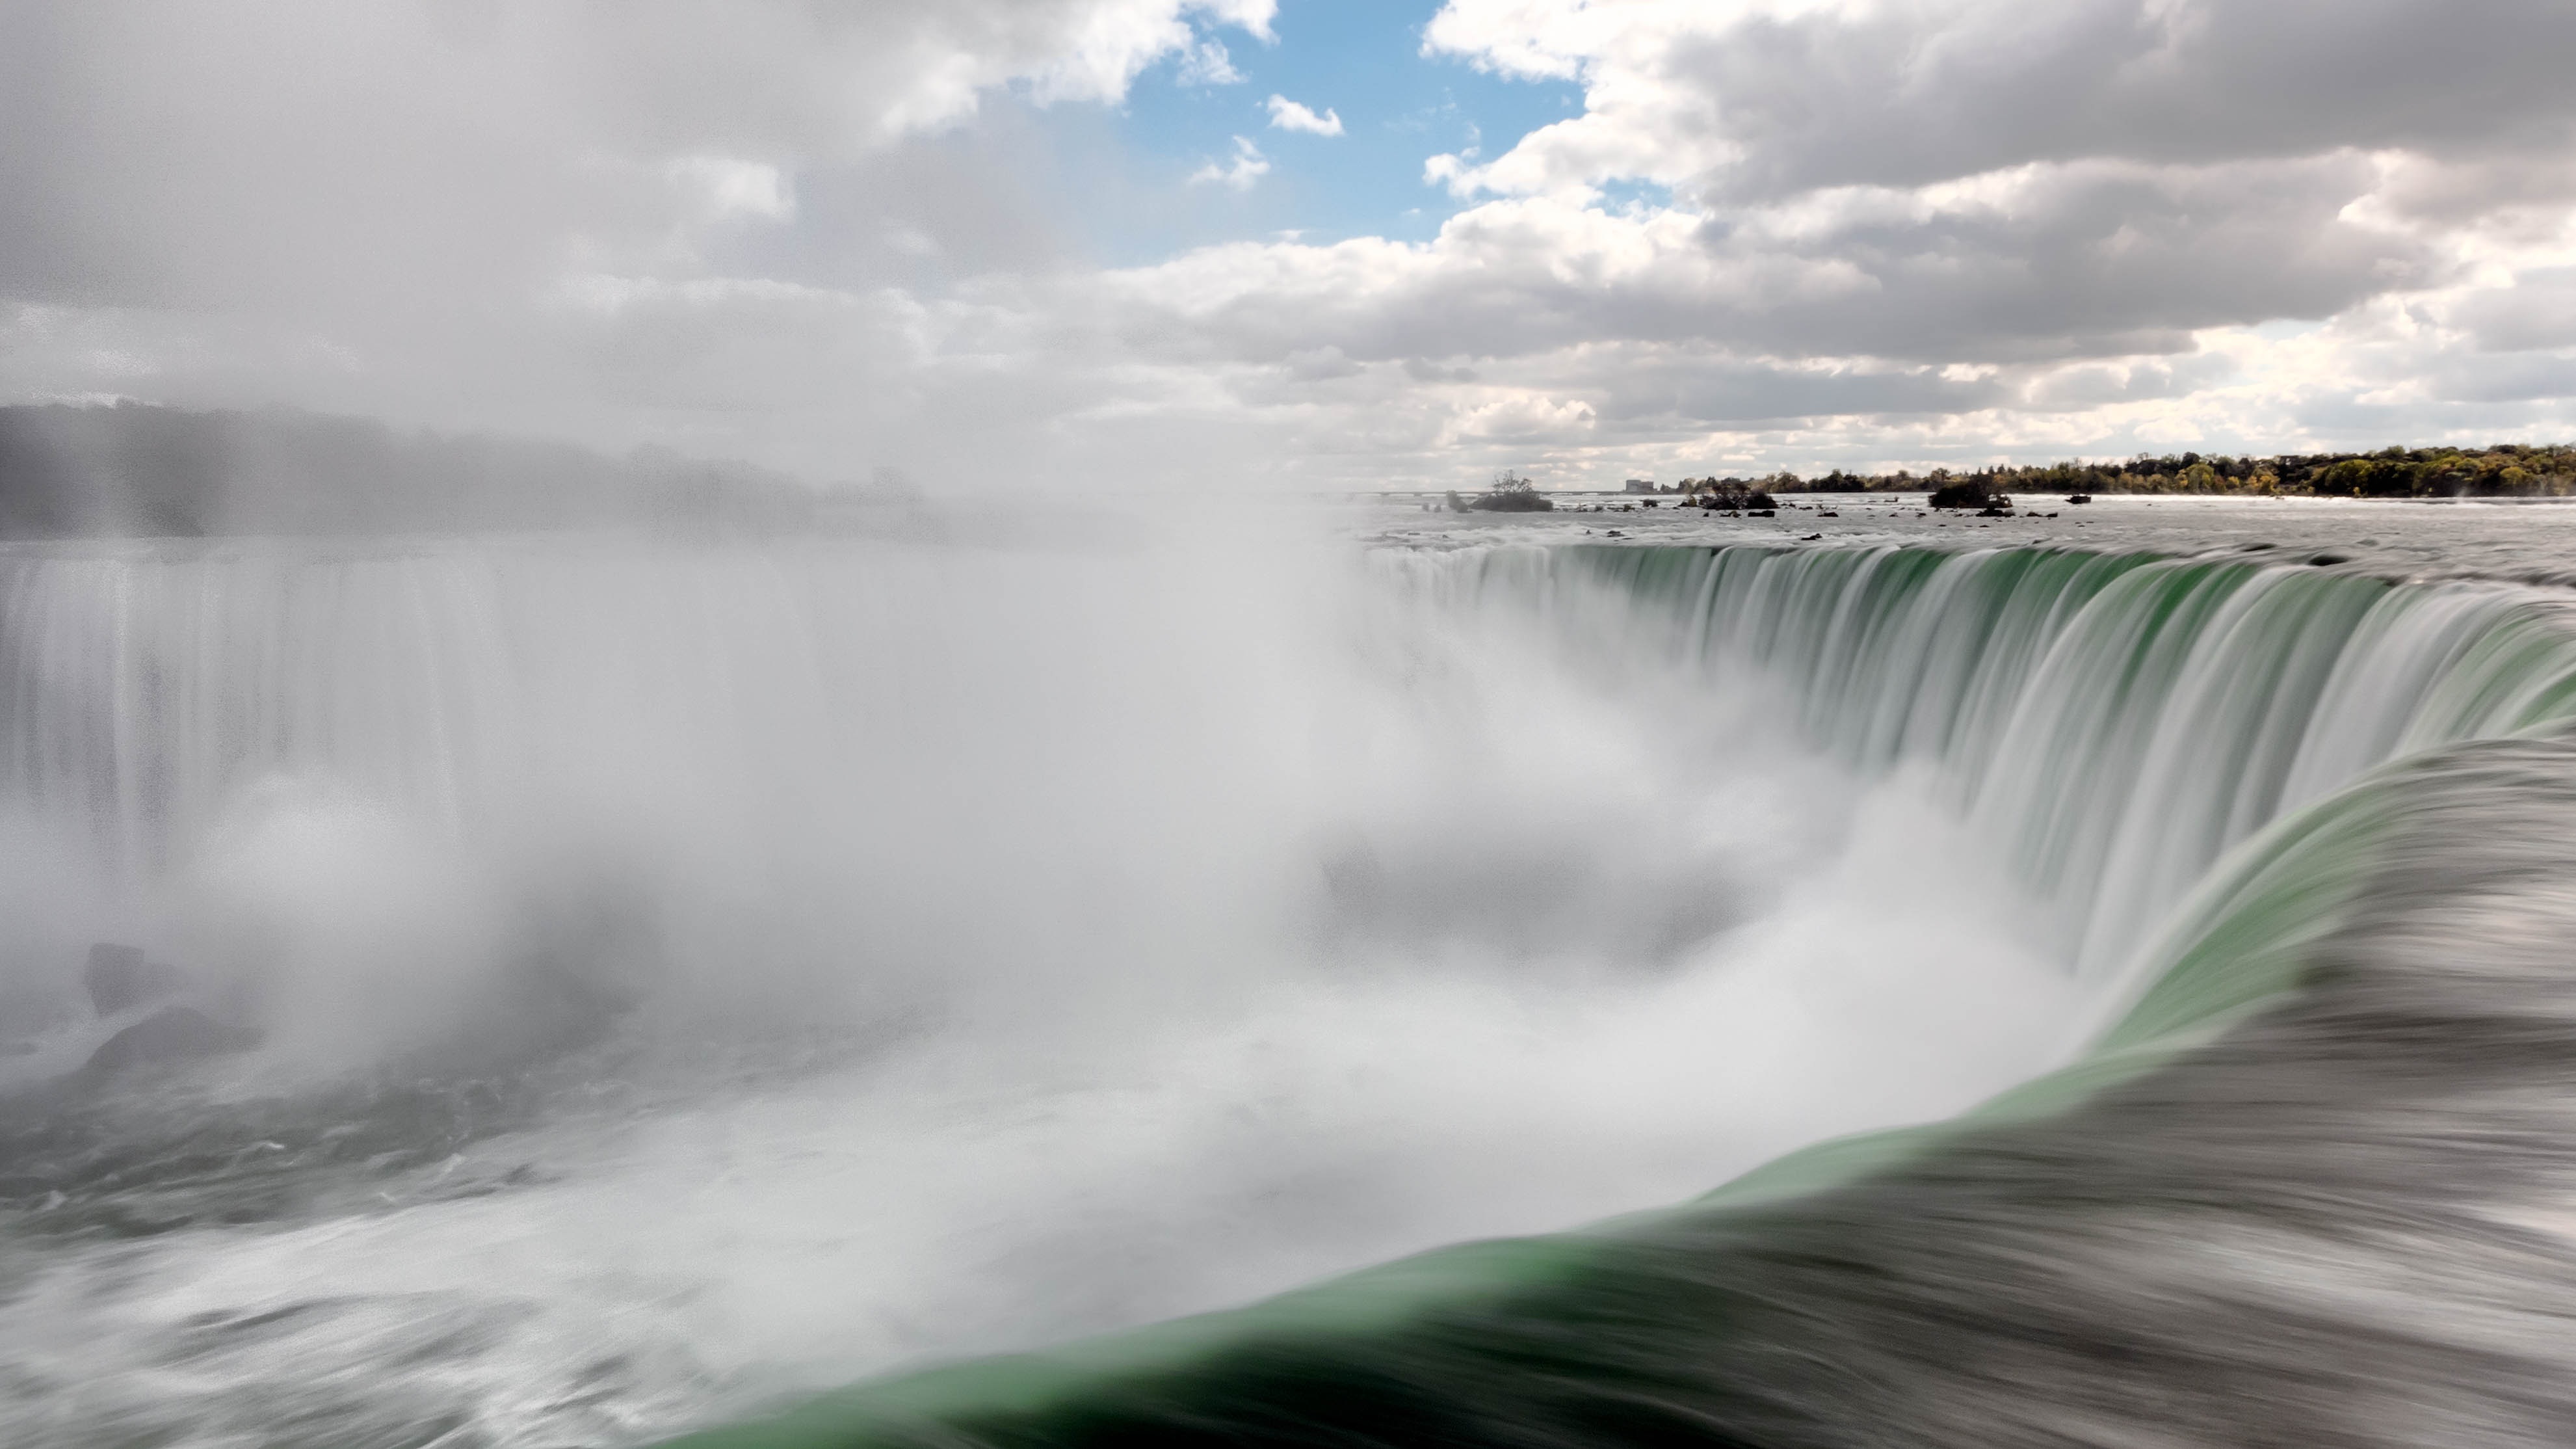
landscape, sea, water, nature, waterfall, sky, mist, wave, river, travel, splash, rapid, body of water, rocks, clouds, water feature, niagara falls, atmospheric phenomenon, wind wave